Minister of Foreign Affairs (Guinea-Bissau)

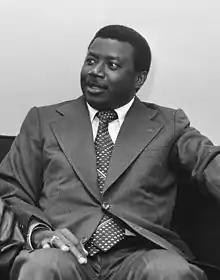
Victor Saúde Maria, the first and longest-serving Minister of Foreign Affairs of Guinea-Bissau

This is a list of foreign ministers of Guinea-Bissau.